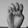
ASL letter: E